Cristina Vee filmography

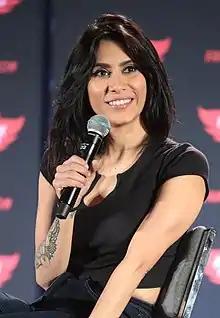
Cristina Vee in 2022

This is the filmography for American voice actress and voice director Cristina Vee.